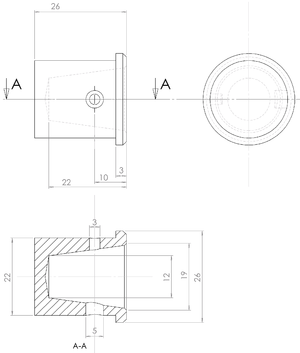
En dessin industriel, le dessin de définition représente une pièce ou une partie d'objet projeté sur un plan avec tout ses détails comme les dimensions en cotations normalisées et les usinages. On l'appelle également plan de détails par opposition au plan d'ensemble ou dessin d'ensemble.
SolidWorks est un logiciel propriétaire de conception assistée par ordinateur 3D fonctionnant sous Windows.
La connaissance technique est l’ensemble des moyens cognitifs mis en œuvre pour conduire à son terme un projet technique, qu'il s'agisse de techniques reposant sur un savoir scientifique avancé, d'art, d'artisanat, ou de techniques issues de l'expérience.